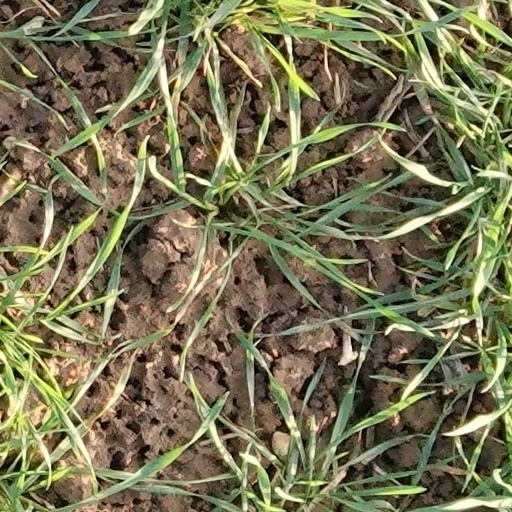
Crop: wheat